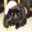
Label: dog